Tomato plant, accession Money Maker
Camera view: bottom (45 deg); turntable rotation: 90 degrees
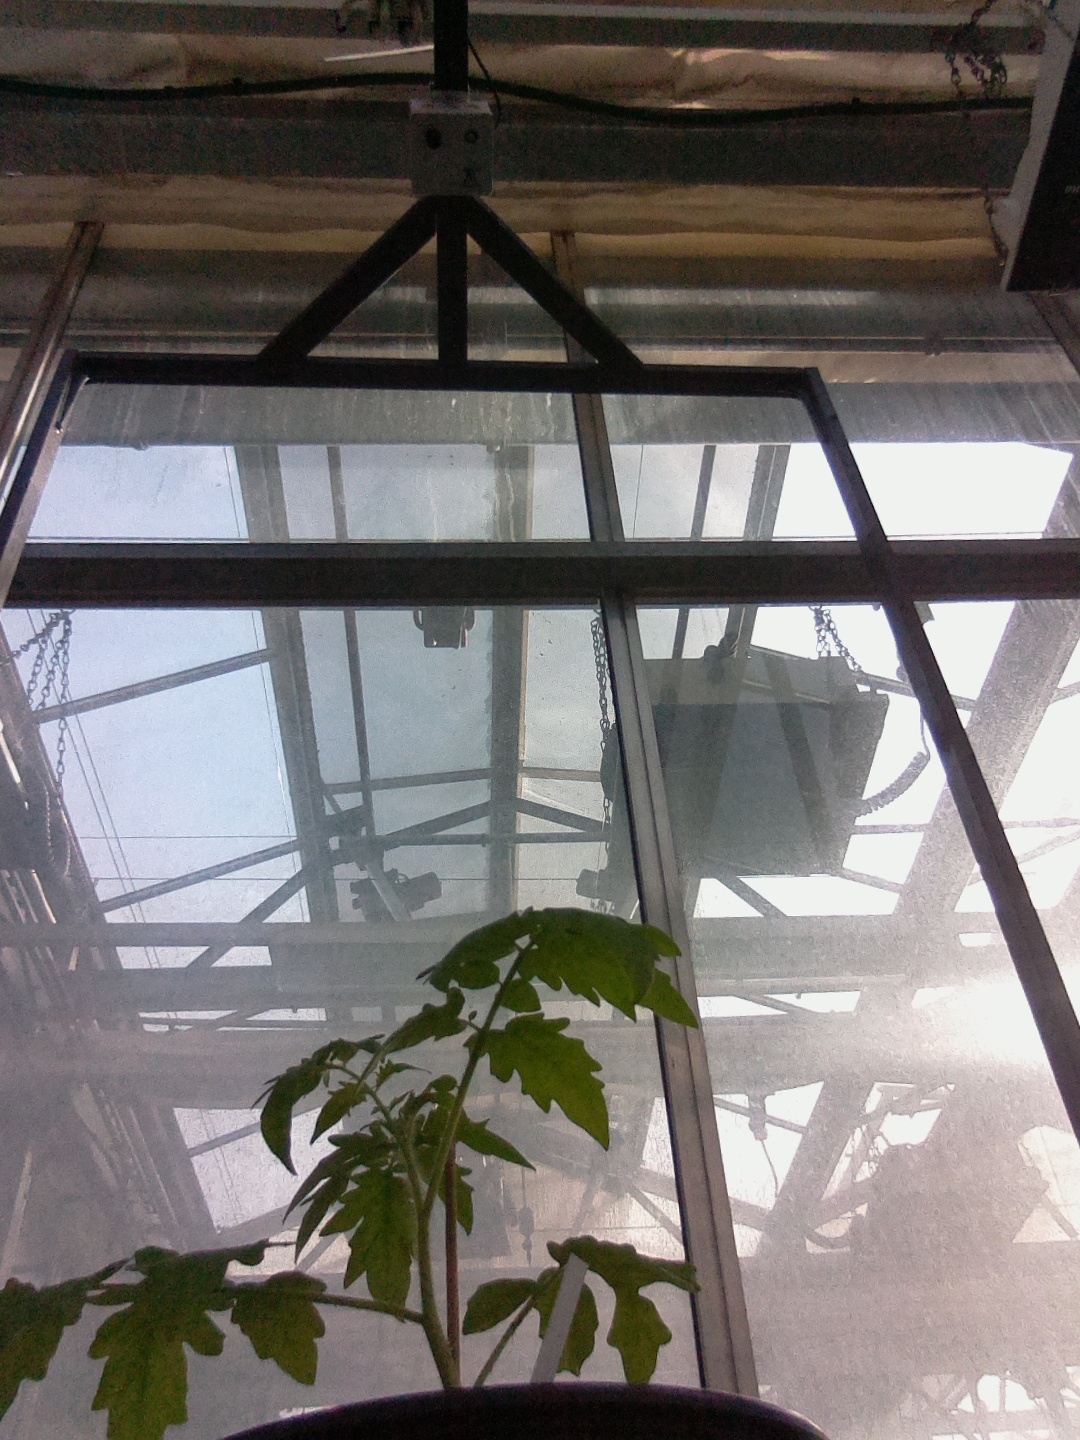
BBCH growth stage 13: 6 of true leaves visible